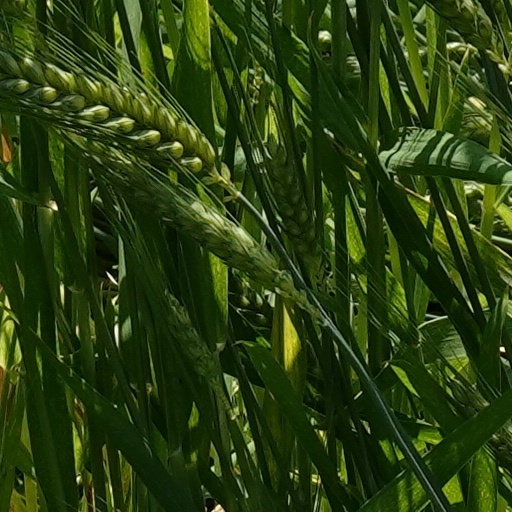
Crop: wheat